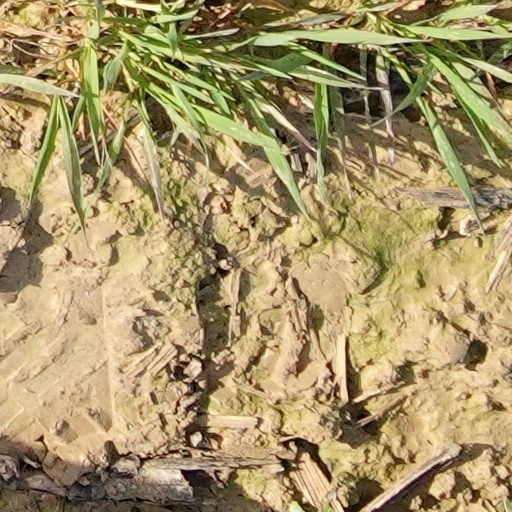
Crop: wheat